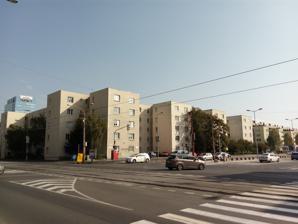
Building: Nová doba Estate
Country: Slovakia
Year built: 1932
Residential complex in Bratislava, Slovakia Photograph of one part of the Nová doba Estate The Nová doba ( New Times ) Estate is a residential complex at Vajnorská Street in Bratislava , Slovakia . It was built in 1932 according to the plans of architects Fridrich Weinwurm (1885–1942) and Ignác Vécsei (1883–1944). The complex is an excellent example of the new urban, technical and economic approach being taken to solve the social housing problems. The work is connected with the socialist concept of the minimum dwelling ( Karel Teige , 1932) and is also close to the ideas of functionalism . External links Štefan Šlachta: Obytná skupina Nová doba v Bratislave (Slovak only) The map References ^ Slovak Architecture: Impulses and Reflection 48°9′52.702″N 17°08′6.581″E / 48.16463944°N 17.13516139°E / 48.16463944; 17.13516139 This article about a Slovak building or structure is a stub . You can help Wikipedia by expanding it . v t e